Life of William Shakespeare

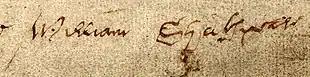
Shakespeare's signature, from his will

On 27 November 1582, Shakespeare was issued a special licence to marry Anne Hathaway, the daughter of the late Richard Hathaway, a yeoman farmer of Shottery, about a mile west of Stratford (the clerk mistakenly recorded the name "Anne Whateley"). He was 18 and she was 26. The licence, issued by the consistory court of the diocese of Worcester, west of Stratford, allowed the two to marry with only one proclamation of the marriage banns in church instead of the customary three successive Sundays.